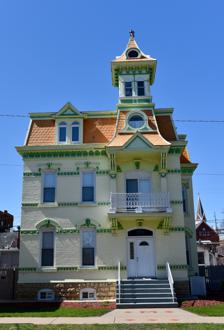
Building: Hollenfelz House
Country: United States of America
Year built: 1891
Historic house in Iowa, United States United States historic place Hollenfelz House U.S. National Register of Historic Places U.S. Historic district Contributing property Show map of Iowa Show map of the United States Location 1651 White St. Dubuque, Iowa Coordinates 42°30′31″N 90°40′05″W / 42.50861°N 90.66806°W / 42.50861; -90.66806 Area less than one acre Built 1891 Architectural style Second Empire Part of Washington Residential Historic District ( ID15000725 ) NRHP reference No. 77000513 Added to NRHP September 13, 1977 The Hollenfelz House , also known as St. Mary's High School for Boys , is a historic building located in Dubuque, Iowa , United States.  This highly decorative Second Empire structure was built as a home for Michael Hollenfelz, who owned a wholesale firm dealing with wines, liquors and beer.  The building features a mansard roof with dormers and a cupola , which is normal for this style, and High Victorian decorative details, which is not. Particularly unusual is the cornice and the stringcourses .  In 1906 it was acquired by St. Mary's Catholic Church across the street for a boy's high school.  The school was operated by the Brothers of Mary from St. Louis , and its curriculum focused on business and commerce.  That school ceased operations in 1929 and the building was then used for the parish grade school.  In 1957 it was converted into an apartment building.  It was individually listed on the National Register of Historic Places in 1977, and it was included as a contributing property in the Washington Residential Historic District in 2015. References